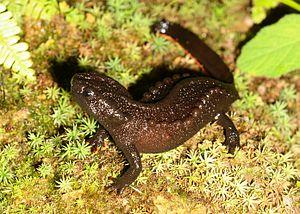
Tylototriton ziegleri est une espèce d'urodèles de la famille des Salamandridae.